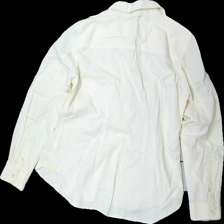
View: back
Type: Blazer
Category: Ladies
Brand: Holly And Whyte (Lindex)
Colors: Yellow, White
Material: 100% Cotton
Pattern: Striped
Cut: Tight
Size: 38
Season: All
Price range: 50-100
Recommended usage: Reuse
Description: stiped shirt